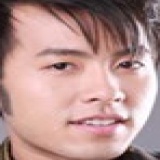
ca sĩ Akira Phan